Firefighting in Japan

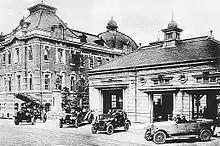
A building of the Tokyo Metropolitan Police Department's Fire Bureau.

Prior to the Edo era, there was no organized firefighting organisations, despite frequent devastating conflagrations; these fires found abundant fuel in the buildings of the period, which were mainly constructed with wood and paper as frequent earthquakes and hot summers precluded the use of heavier materials such as stone and brick (which were already in limited supply). Instead, earthen storehouses were used to store valuable goods, and simple wooden construction techniques allowed for easy rebuilding after a fire.